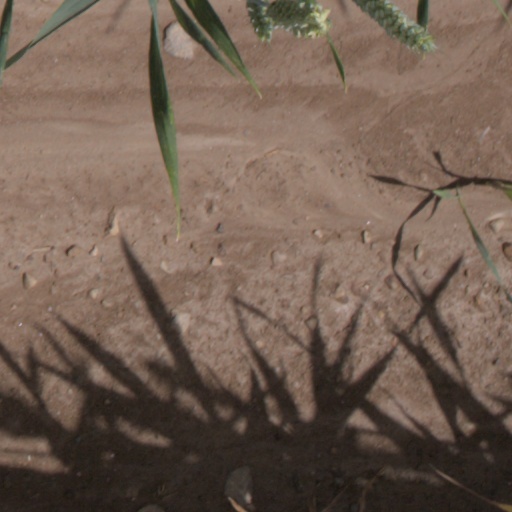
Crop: wheat